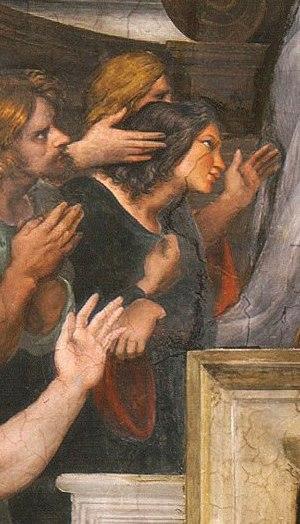
Felice della Rovere, également connue sous le nom de Madonna Felice, était la fille illégitime du pape Jules II. L'une des femmes les plus puissantes de la Renaissance italienne, elle est née à Rome vers 1483 de Lucrezia Normanni et du cardinal Giuliano della Rovere, plus tard pape Jules II. Felice était bien éduquée, a été acceptée dans des cercles courtois proches de familles aristocratiques et a noué des amitiés avec des érudits et des poètes grâce à son éducation et à son véritable intérêt pour l'humanisme. Grâce à l'influence de son père, y compris par un mariage arrangé avec Gian Giordano Orsini, elle possédait une richesse et une influence extraordinaires à l'intérieur et au-delà de la Curie romaine. En particulier, elle a négocié une paix entre Jules II et la reine de France et a dirigé la famille Orsini pendant plus d'une décennie après la mort de son mari en 1517. Felice a encore accru son pouvoir grâce à un château qu'elle a acheté avec l'argent reçu de son père, le château de Palo, et grâce à son implication dans le commerce des céréales.
La Messe de Bolsena est une fresque peinte par l'artiste italien de la Renaissance Raphaël. Réalisée en 1514, elle se trouve dans la chambre d'Héliodore, une des chambres de Raphaël dans le palais apostolique du Vatican.